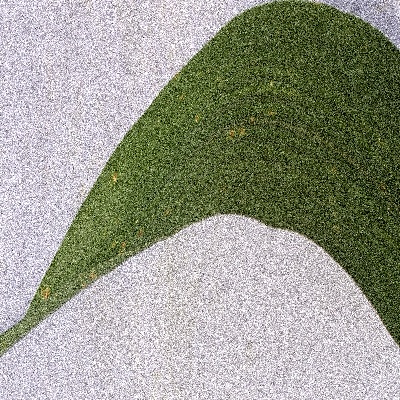
Label: Corn_(Maize)___Leaf_Spot